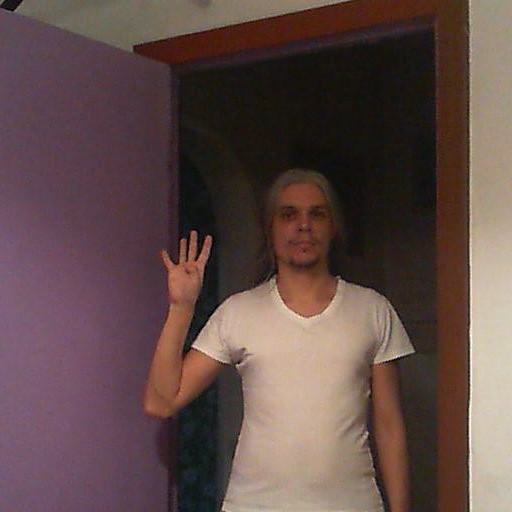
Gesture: four